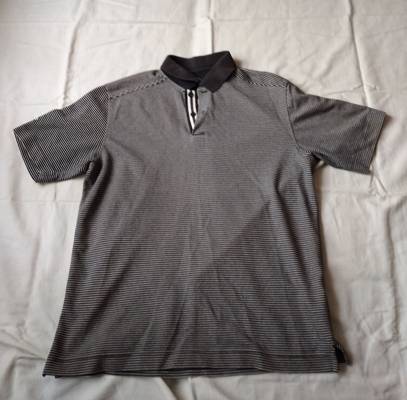
Waste category: clothes